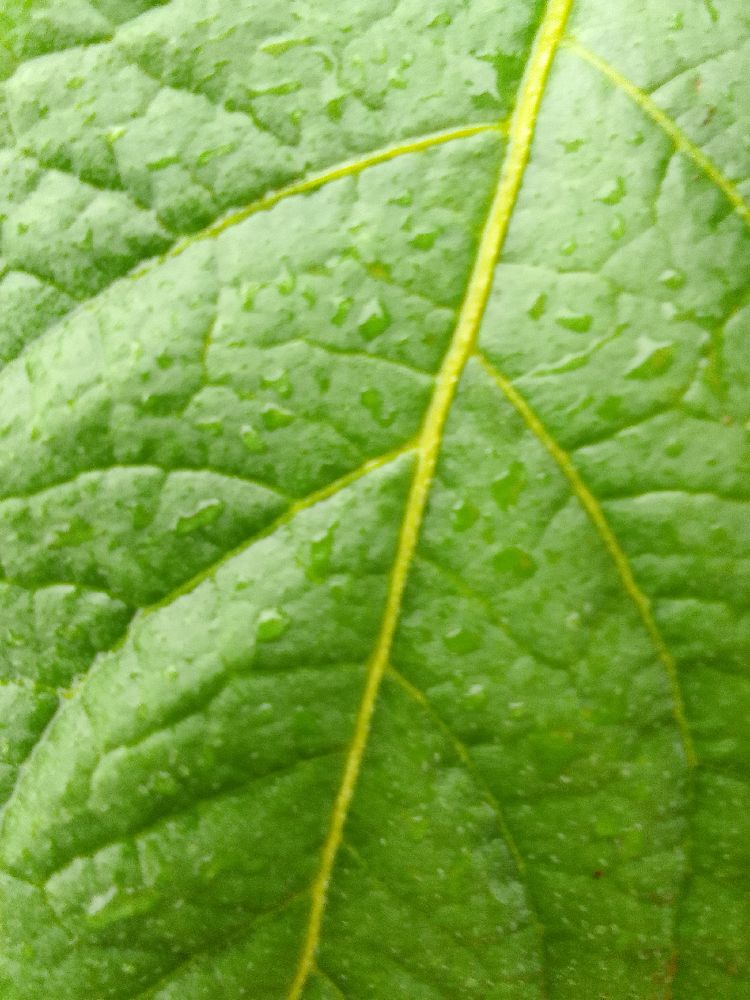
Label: Healthy